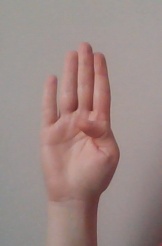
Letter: kaaf